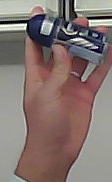
Product: nivea_rollon